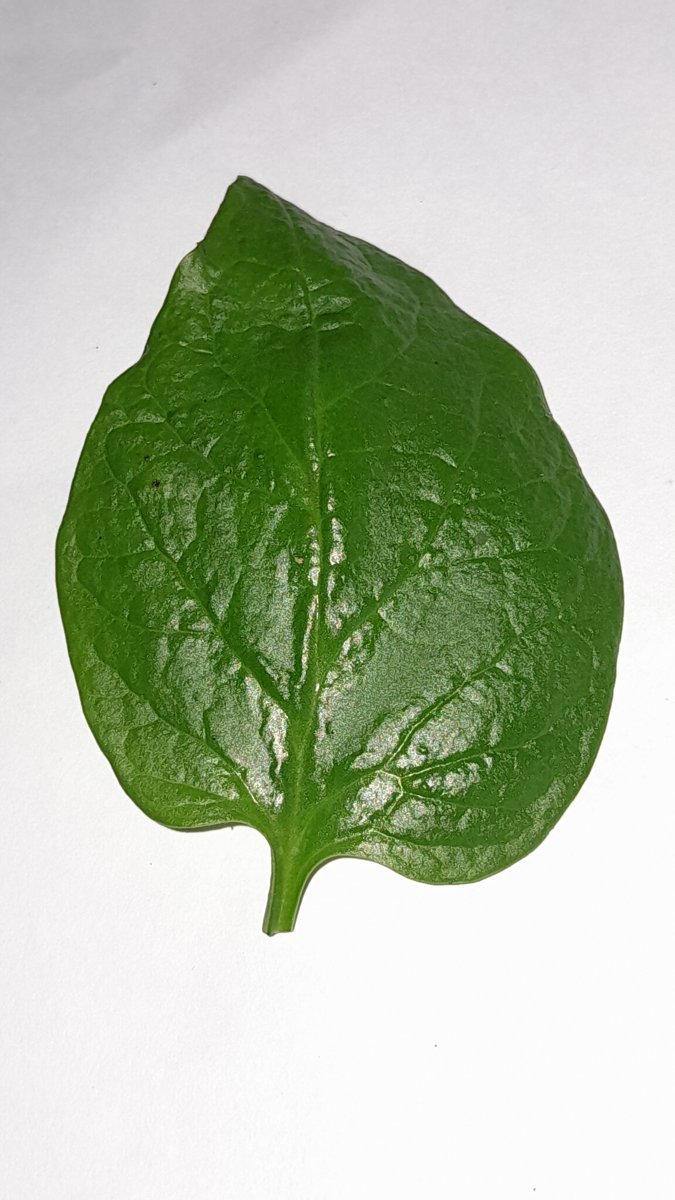
Label: Healthy-Leaf